Lydia Reed

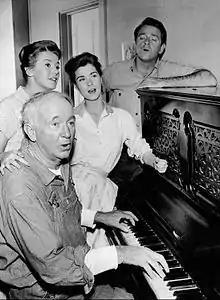
The McCoy family from the television program "The Real McCoys". Kate (Kathleen Nolan), Hassie (Lydia Reed) and Luke (Richard Crenna) join Grandpa Amos (Walter Brennan) in song as he plays the family's new piano.

Lydia Reed (born August 23, 1944) is an American former child actress who was known primarily for roles in 1950s films like "The Vampire" and "High Society"; she also appeared as Hassie in several seasons of the TV series "The Real McCoys".